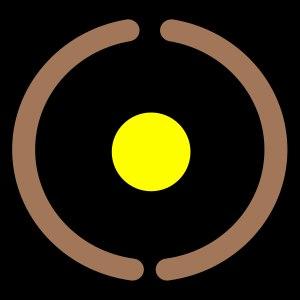
L'expression Terre creuse fait référence à des théories selon lesquelles la planète Terre serait creuse, ces théories étant presque toujours associées à l'idée que la Terre possède une surface interne habitable. Bien que des romans d'aventure les aient un temps rendues populaires, elles reçoivent peu de soutien au XXIᵉ siècle ; les théories géodésiques actuelles les contredisent, et la majorité de la communauté scientifique les rejette, considérant qu'il s'agit de théories pseudo-scientifiques.